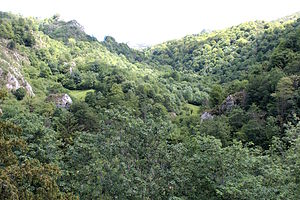
Slaget ved Covadonga / Kendsgerningerne
Dette er dalen, hvor slaget fandt sted. Udsigt fra Covadonga mod syd.
Sådan ser det landområde ud, hvor slaget ved Covadonga fandt sted. Udsigt mod syd fra Covadonga.
Slaget ved Covadonga blev udkæmpet nær ved klippehulen i Covadonga i Asturien. Det var dér, den asturiske kong Pelayo besejrede en maurisk hærafdeling i 722. Sejren, de kristnes første efter den muslimske erobring af den Iberiske halvø, anses for at være indledningen af den kristne tilbageerobring af landet. Den moderne forskning betvivler ikke, at den har fundet sted, for den nævnes også i muslimske kilder. Men den var muligvis mere en træfning end et egentligt slag. Den kristne historieskrivnings fremstilling af dens betydning afviser historikerne i dag som utroværdig.